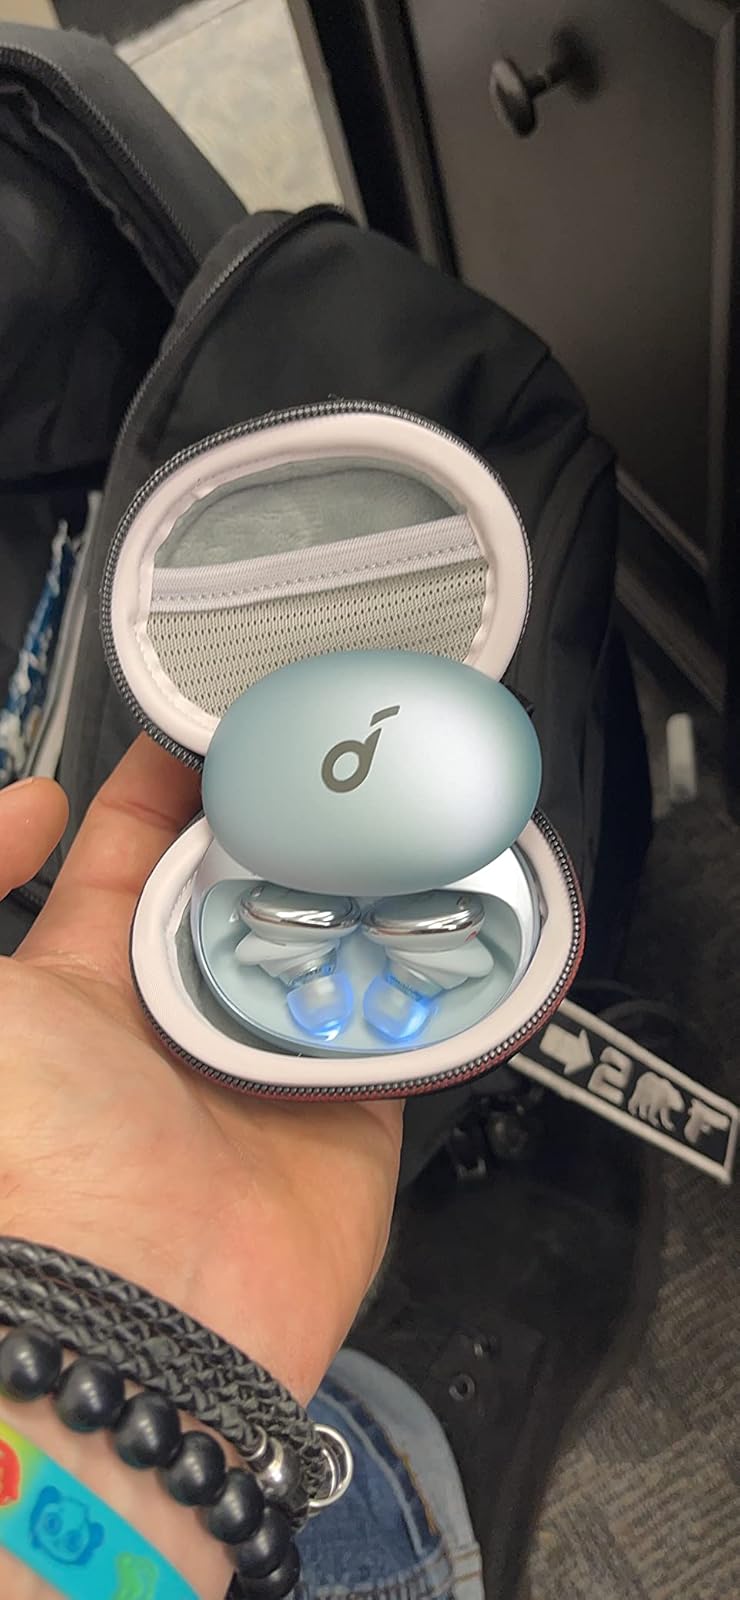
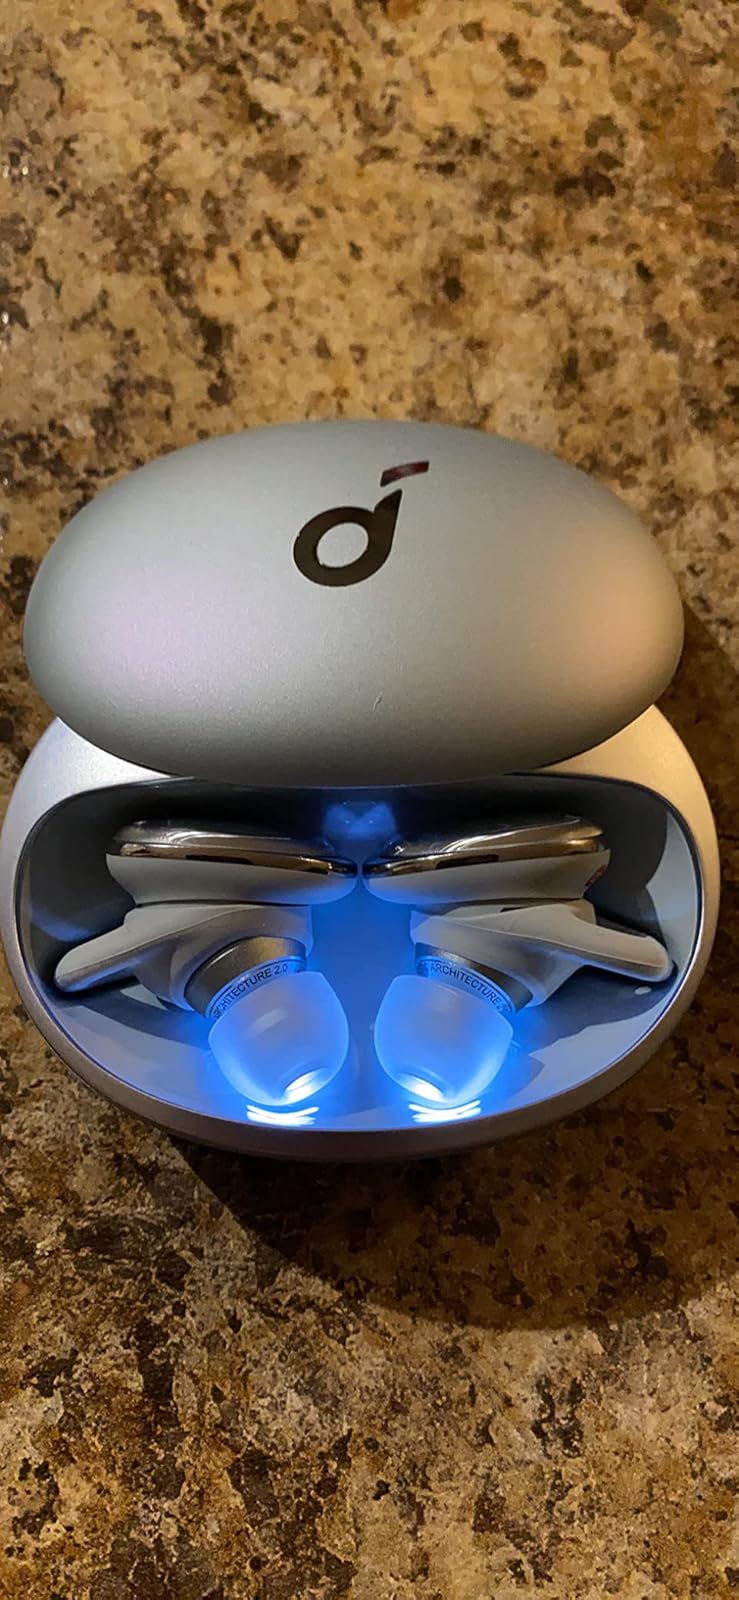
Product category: earbuds
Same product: yes